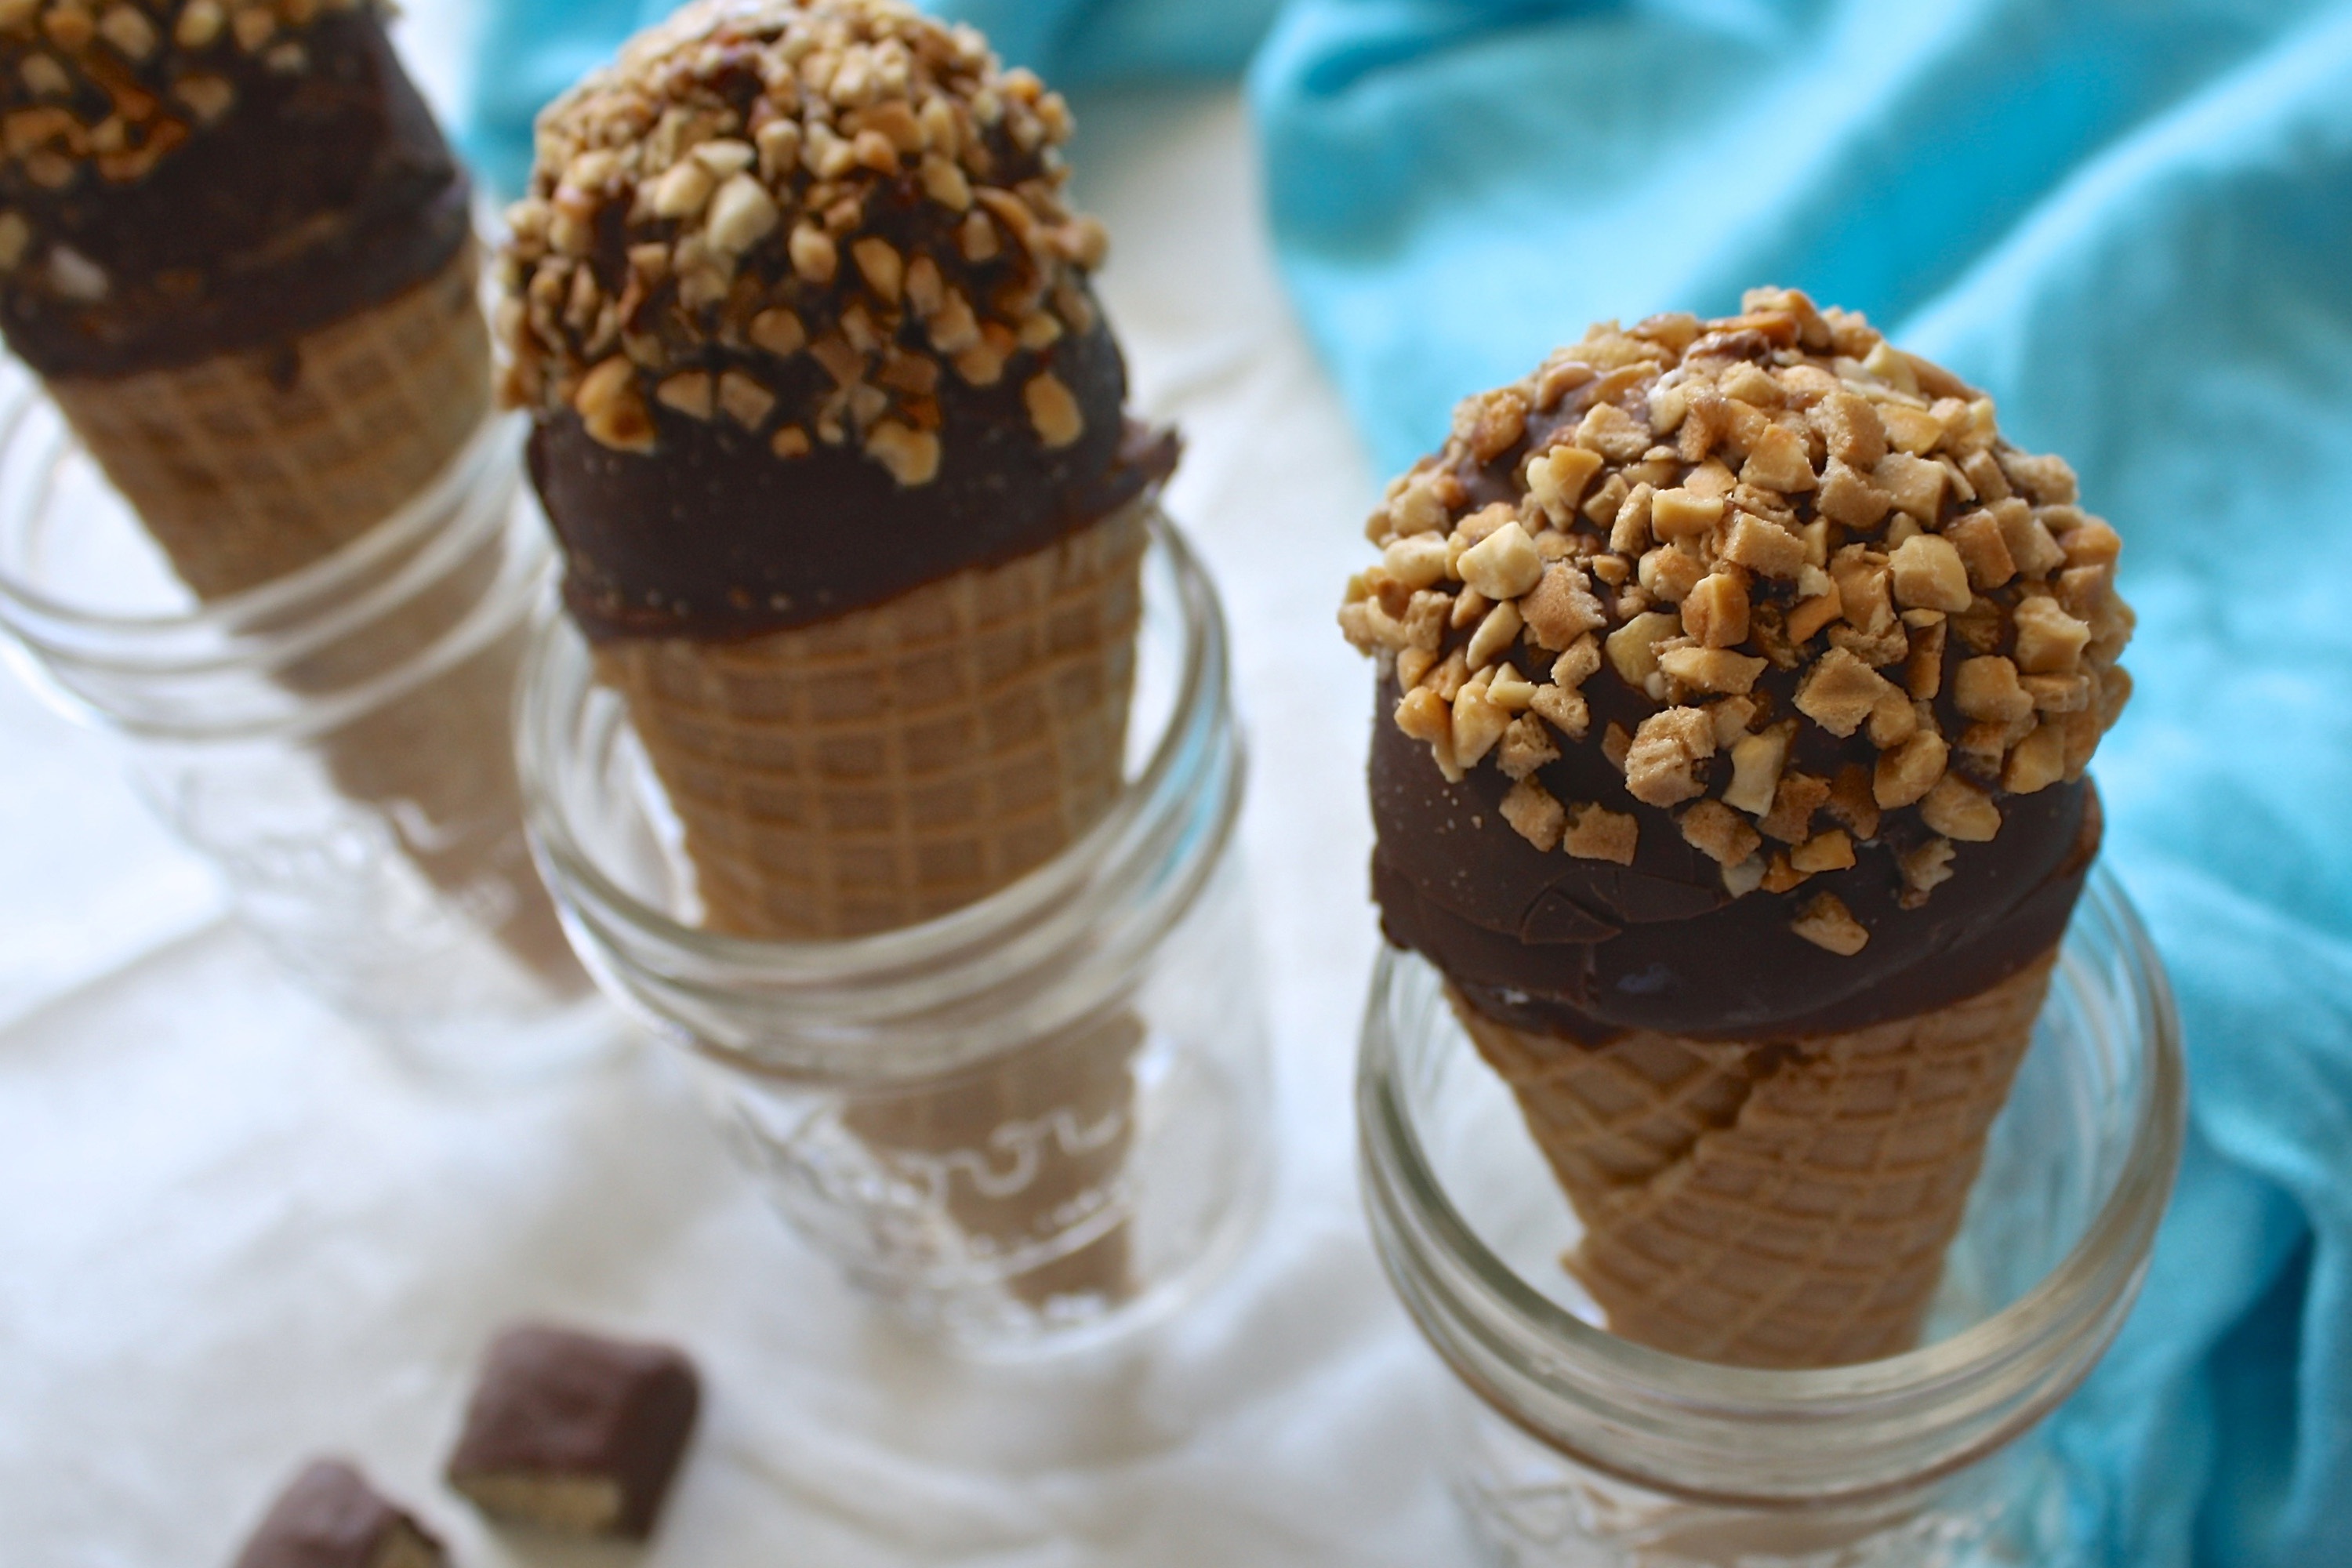
food, chocolate ice cream, frozen dessert, ice cream cone, ice cream, dessert, cuisine, dish, gelato, ingredient, dondurma, sundae, dairy, chocolate, cream, baked goods